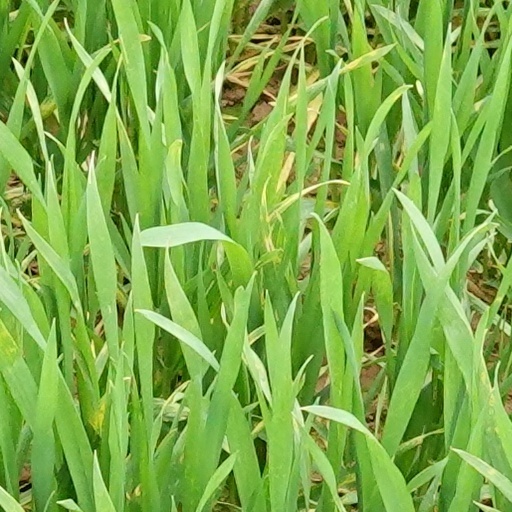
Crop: wheat